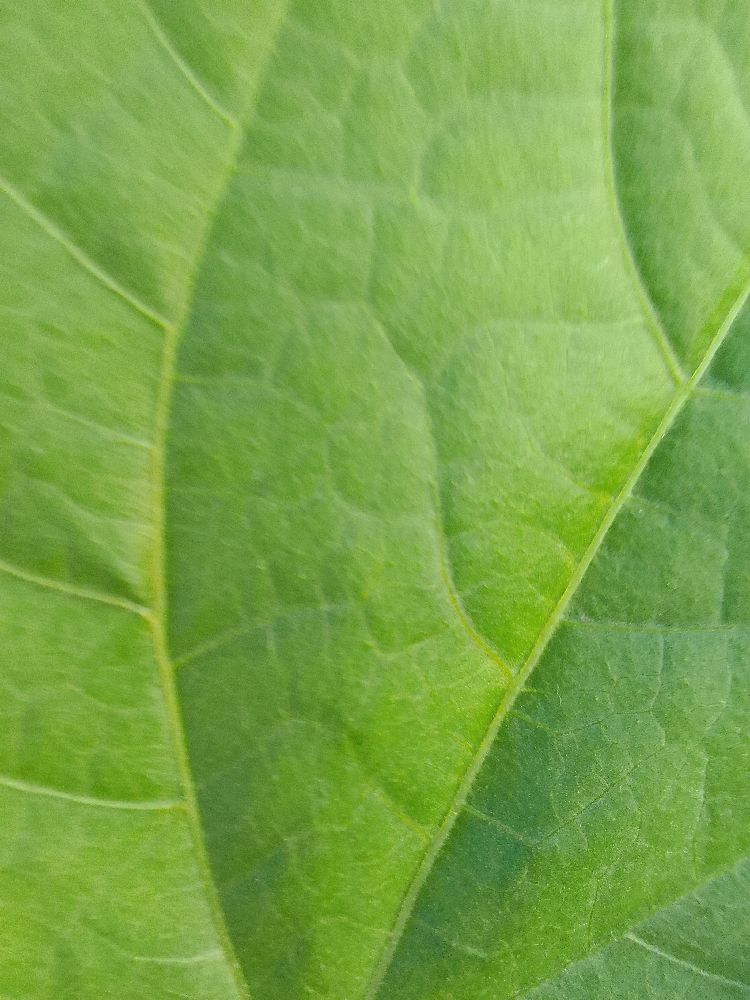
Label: healthy